Gilbert Heathcote's tunnel

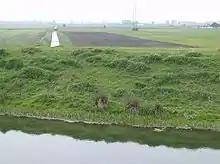
Looking along the original drain from above the source of the tunnel

Gilbert Heathcote's tunnel was an engineering project dating from the 1630s as one of the earliest modern attempts to drain The Fens in Lincolnshire. Rendered obsolete by the mechanical drainage improvements after World War II, it was finally removed in 1991.